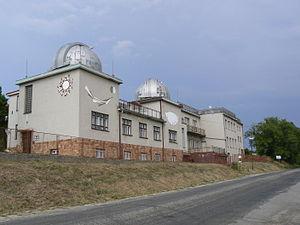
Ždánice est une ville du district de Hodonín, dans la région de Moravie-du-Sud, en République tchèque. Sa population s'élevait à 2 489 habitants en 2017.